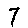
Label: 7